Eula Bingham

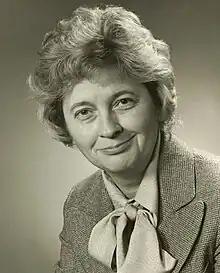

Eula Bingham (July 9, 1929 – June 13, 2020) was an American scientist, best known as an Assistant Secretary of Labor for Occupational Safety and Health (OSHA) during the Presidency of Jimmy Carter. During her tenure as the head of OSHA, she eliminated more than 1,000 pedantic regulations and shifted the agency's focus to health and safety risks, establishing strict standards for workers' rights to know about their exposure to hazardous substances.